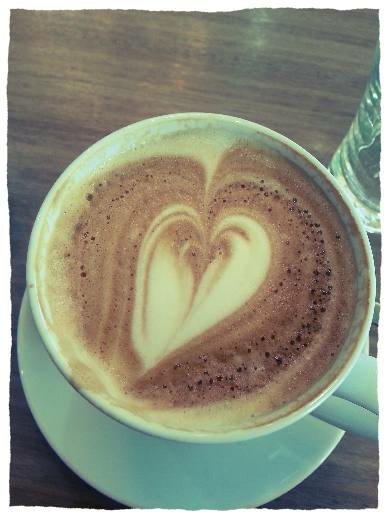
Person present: No